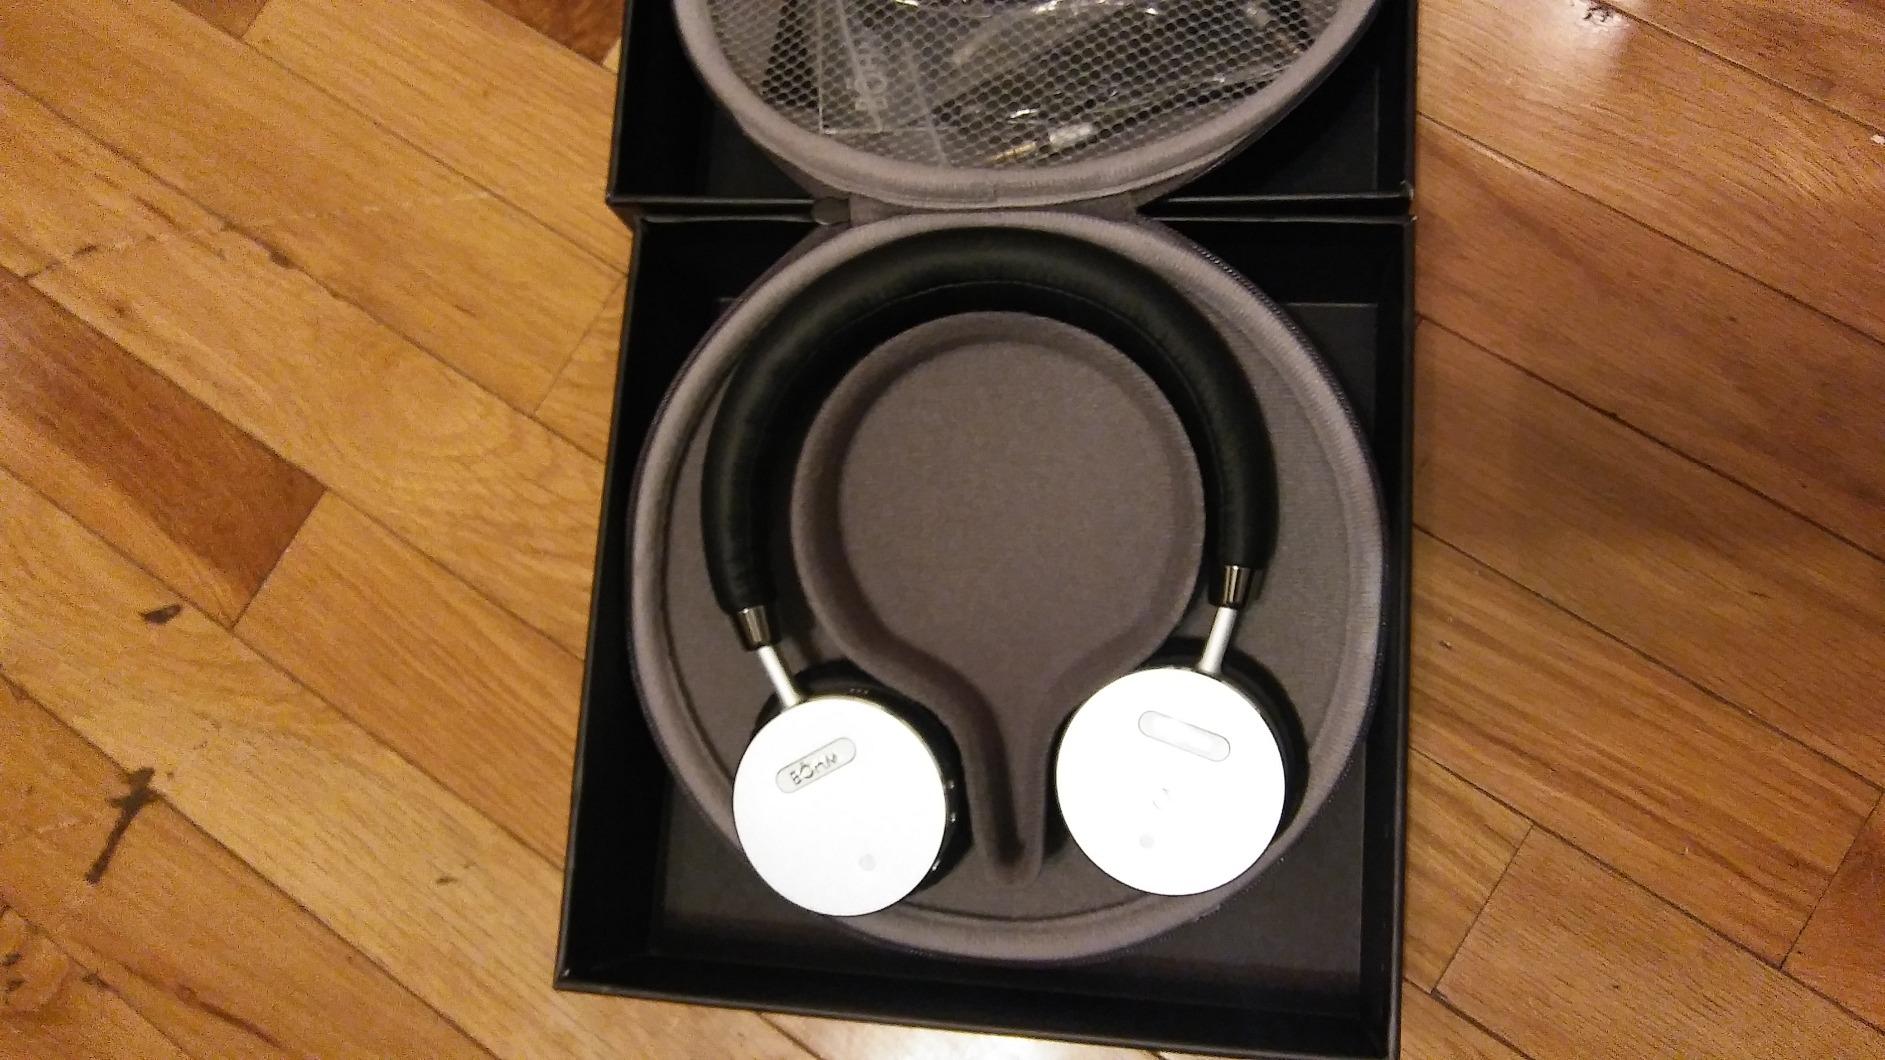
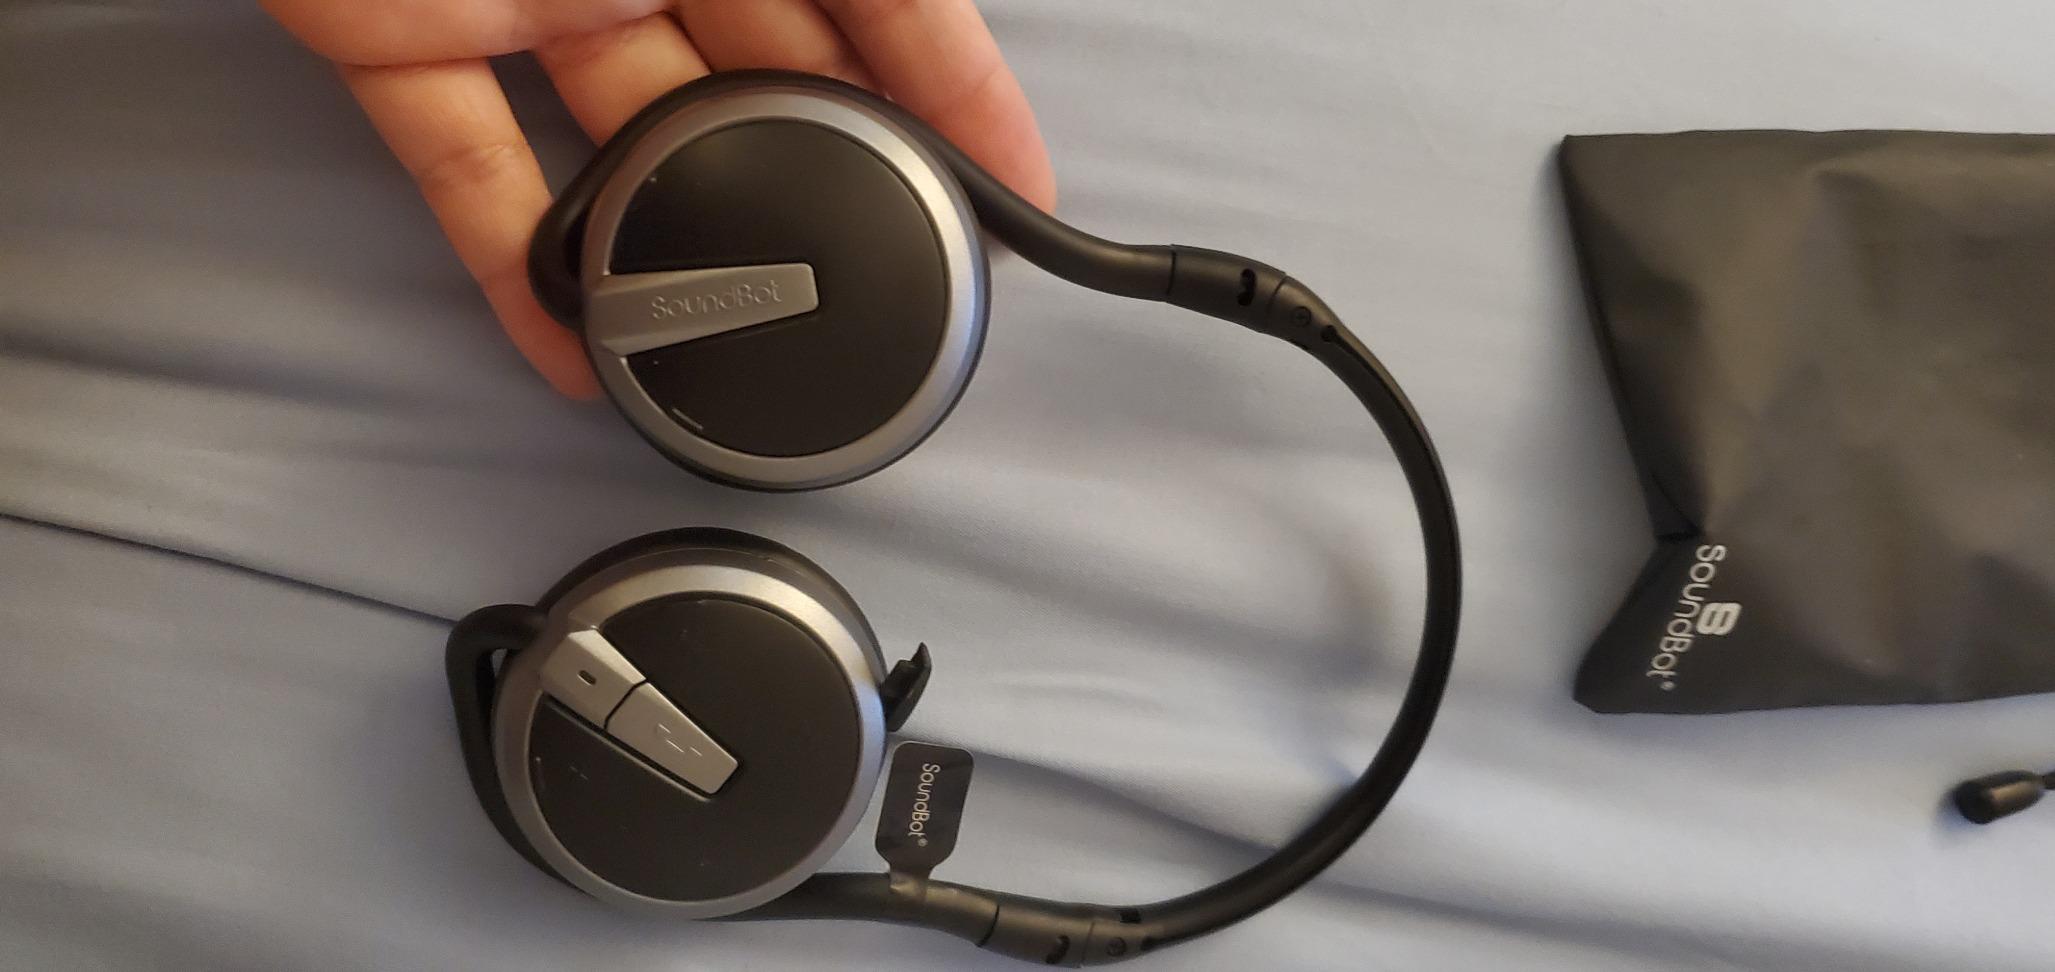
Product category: headphones
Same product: no